Attack on Titan

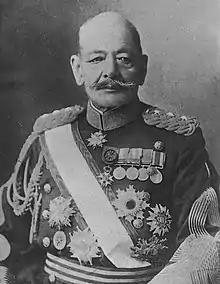
General Akiyama Yoshifuru, to whom Commander Dot Pixis bears a striking resemblance

In 2013, media linked to a 2010 blog post by Isayama indicating that the design of the character Dot Pixis was based on the Imperial Japanese General Akiyama Yoshifuru, whose war record included atrocities during Japanese occupation of Korea and China, such as allowing the Port Arthur massacre to occur. An Internet flame war about the general and his influence on the character ensued on Isayama's blog and included death threats to the author. As many of the threats written in Japanese had grammatical errors, Japanese media outlets claimed that they were written by non-native speakers of Japanese. Isayama reportedly tweeted that he viewed Akiyama as an admirable person, and was proud to model a character after him. Isayama's posts were criticised in South Korea, and some Koreans subsequently accused his manga of supporting Japanese right-wing politics. In 2015, the Chinese Ministry of Culture listed "Attack on Titan" as one of the 38 anime/manga titles banned in China.